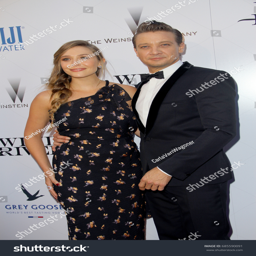
actors arrive at film premiere .